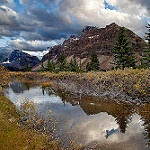
Label: mountain